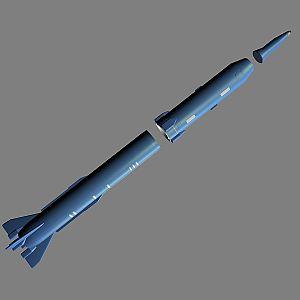
"Le Sejil est un missile iranien à propergol solide d'une portée de 2 000 km, qui a ""deux étages avec deux moteurs"", selon l'ancien ministre de la défense Mohammad Ali Najar.